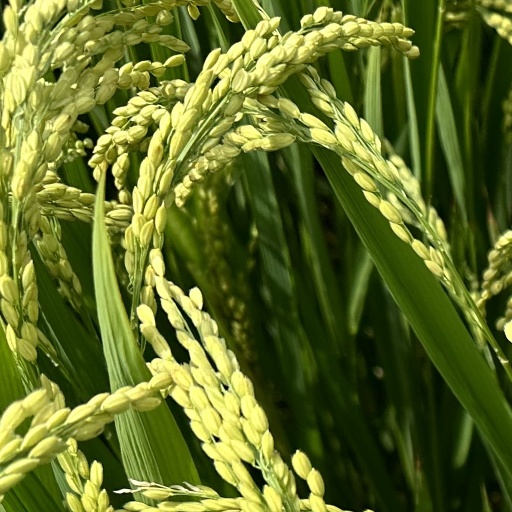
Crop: rice